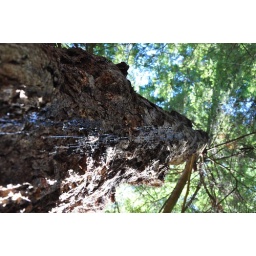
Tree with white AND yellow sap in Van Dusen Botanical Gardens